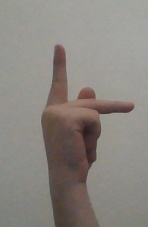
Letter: dha